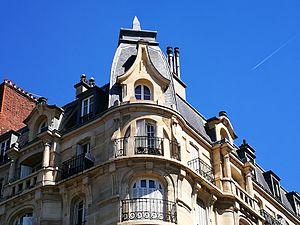
Façade - Clichy
Clichy est une commune française du département des Hauts-de-Seine en région Île-de-France, située au nord-ouest de Paris dans sa première couronne.